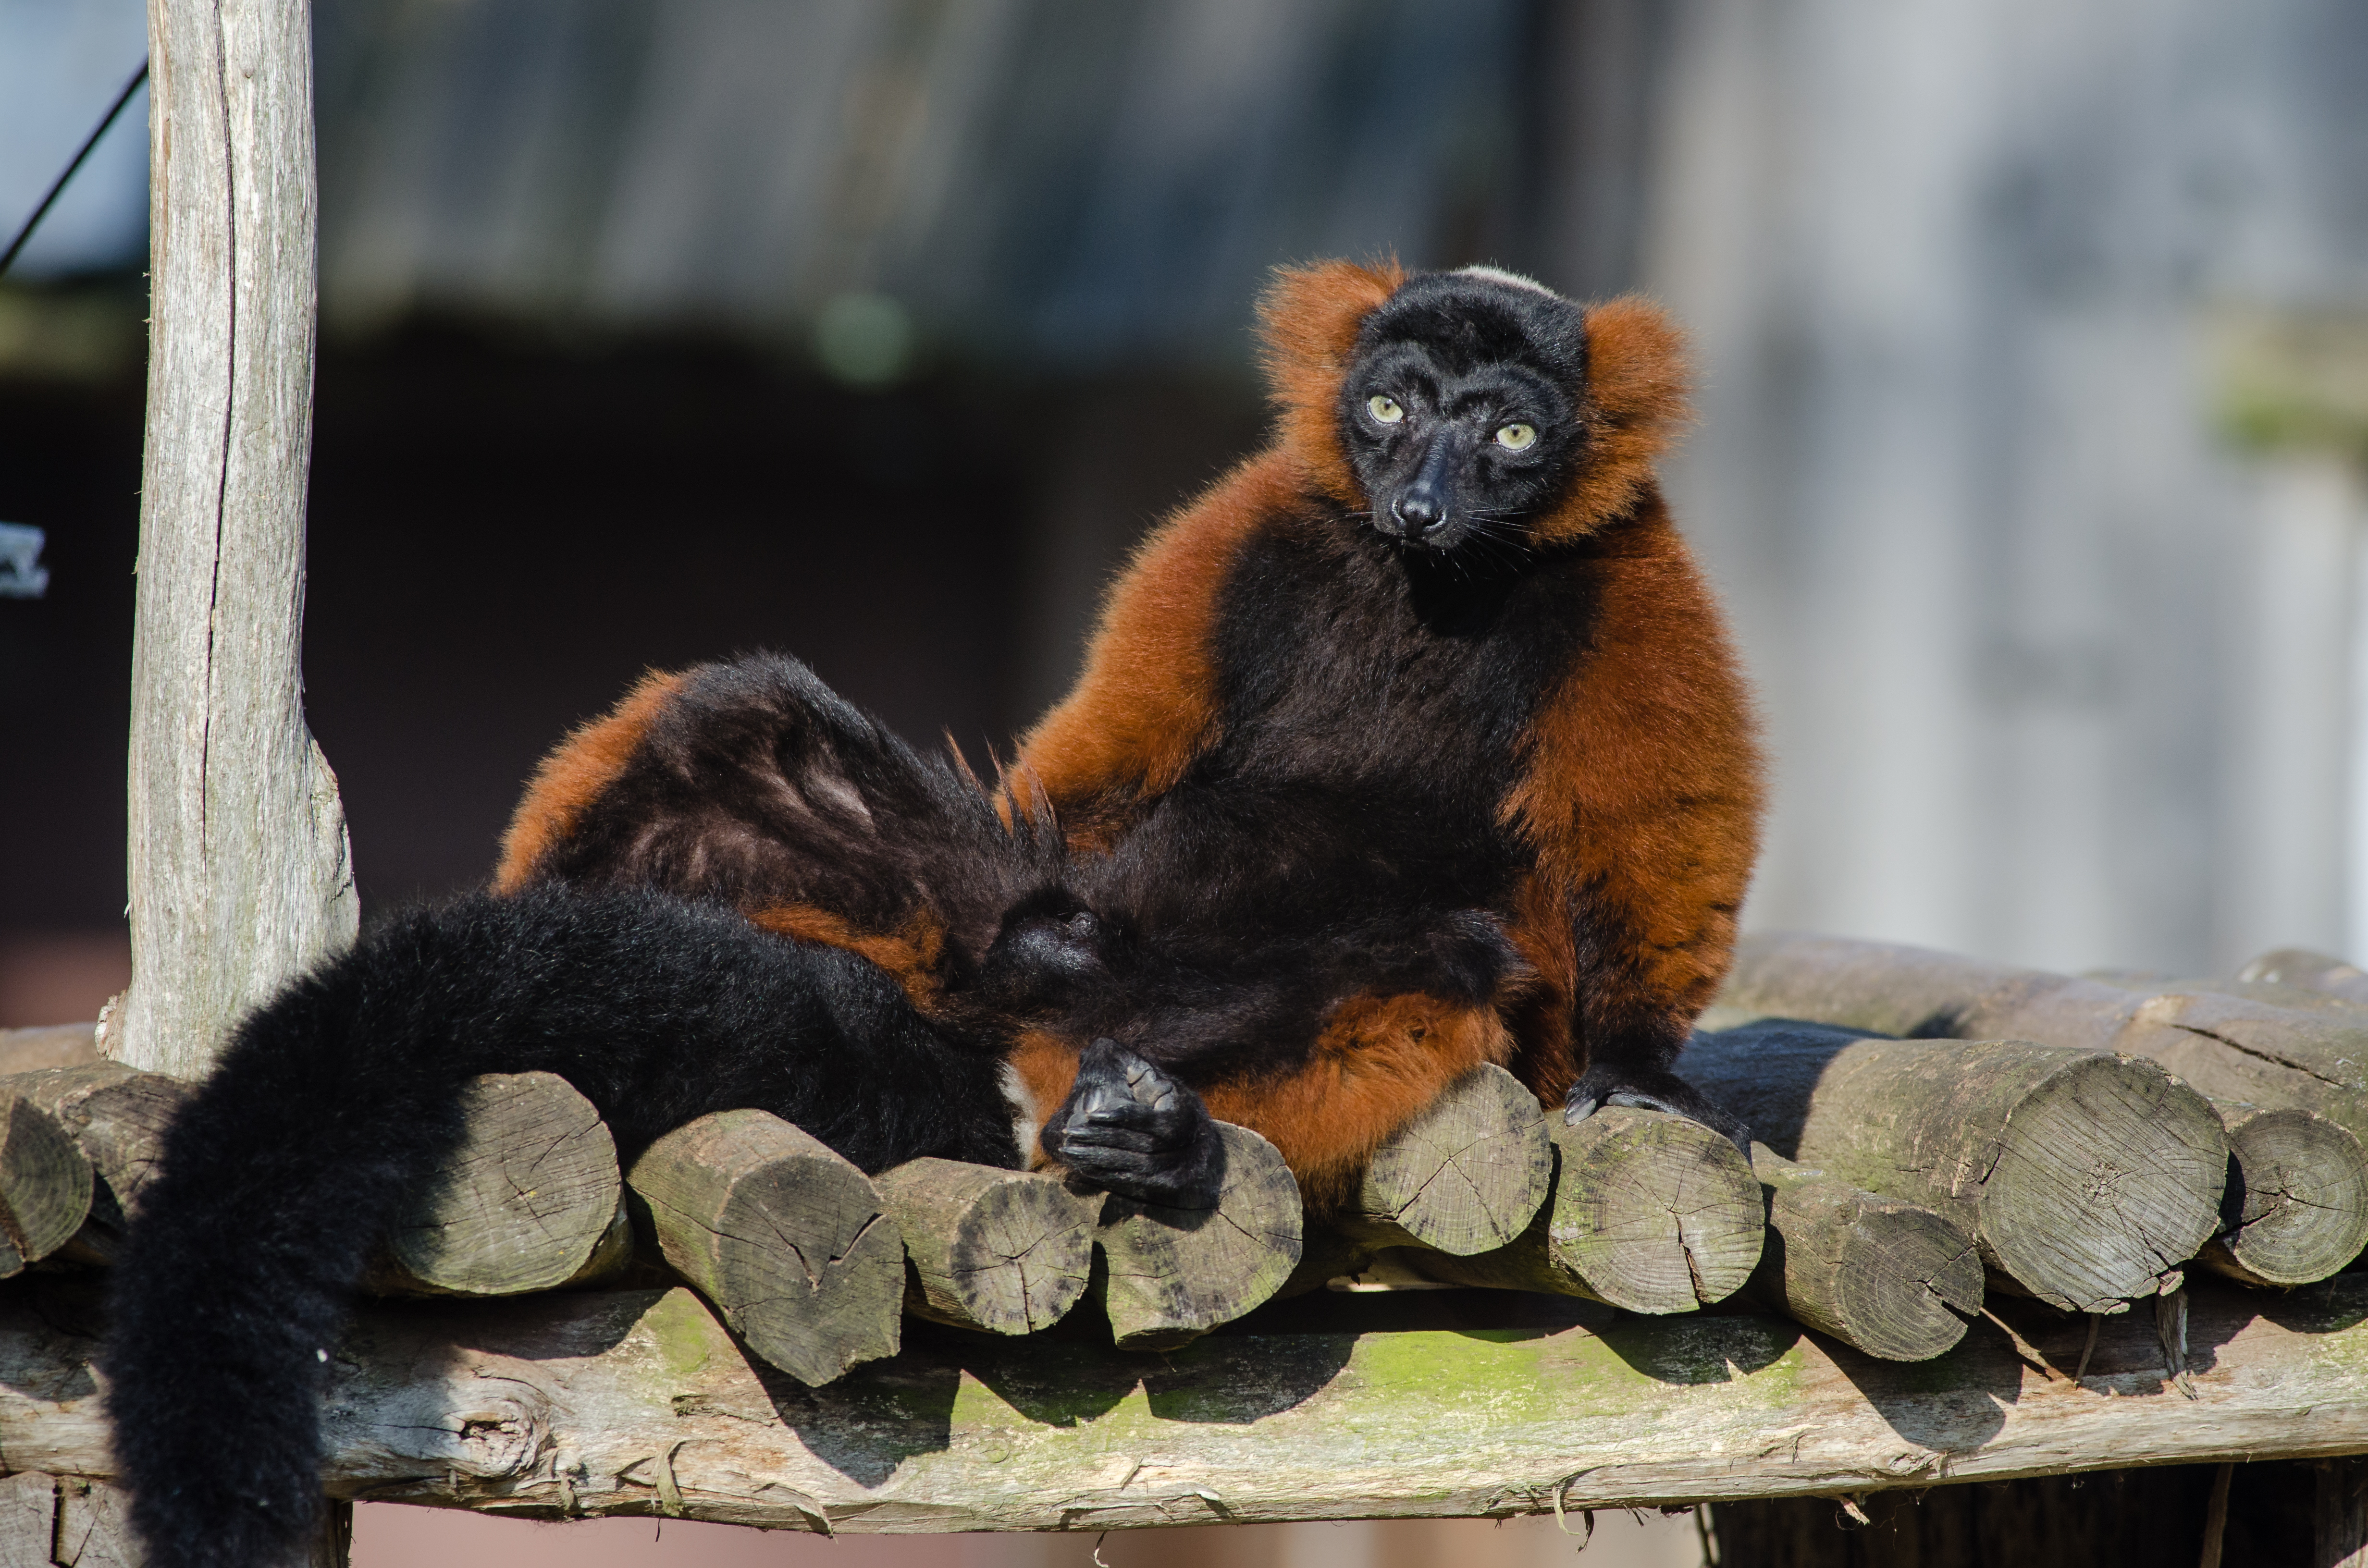
bokeh, feet, cute, wildlife, zoo, red, mammal, nikon, fauna, primate, eyes, hands, madagascar, vertebrate, zoom, germany, deutschland, augen, adorable, lemur, d7000, roter, niedlich, tierpark, hnde, fse, madagaskar, ruffed, vari, lemuren, gelsenkirchen, erlebniswelt, dog breed group, new world monkey